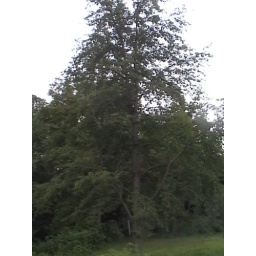
the tree is full of red cherrys, in friends yard.